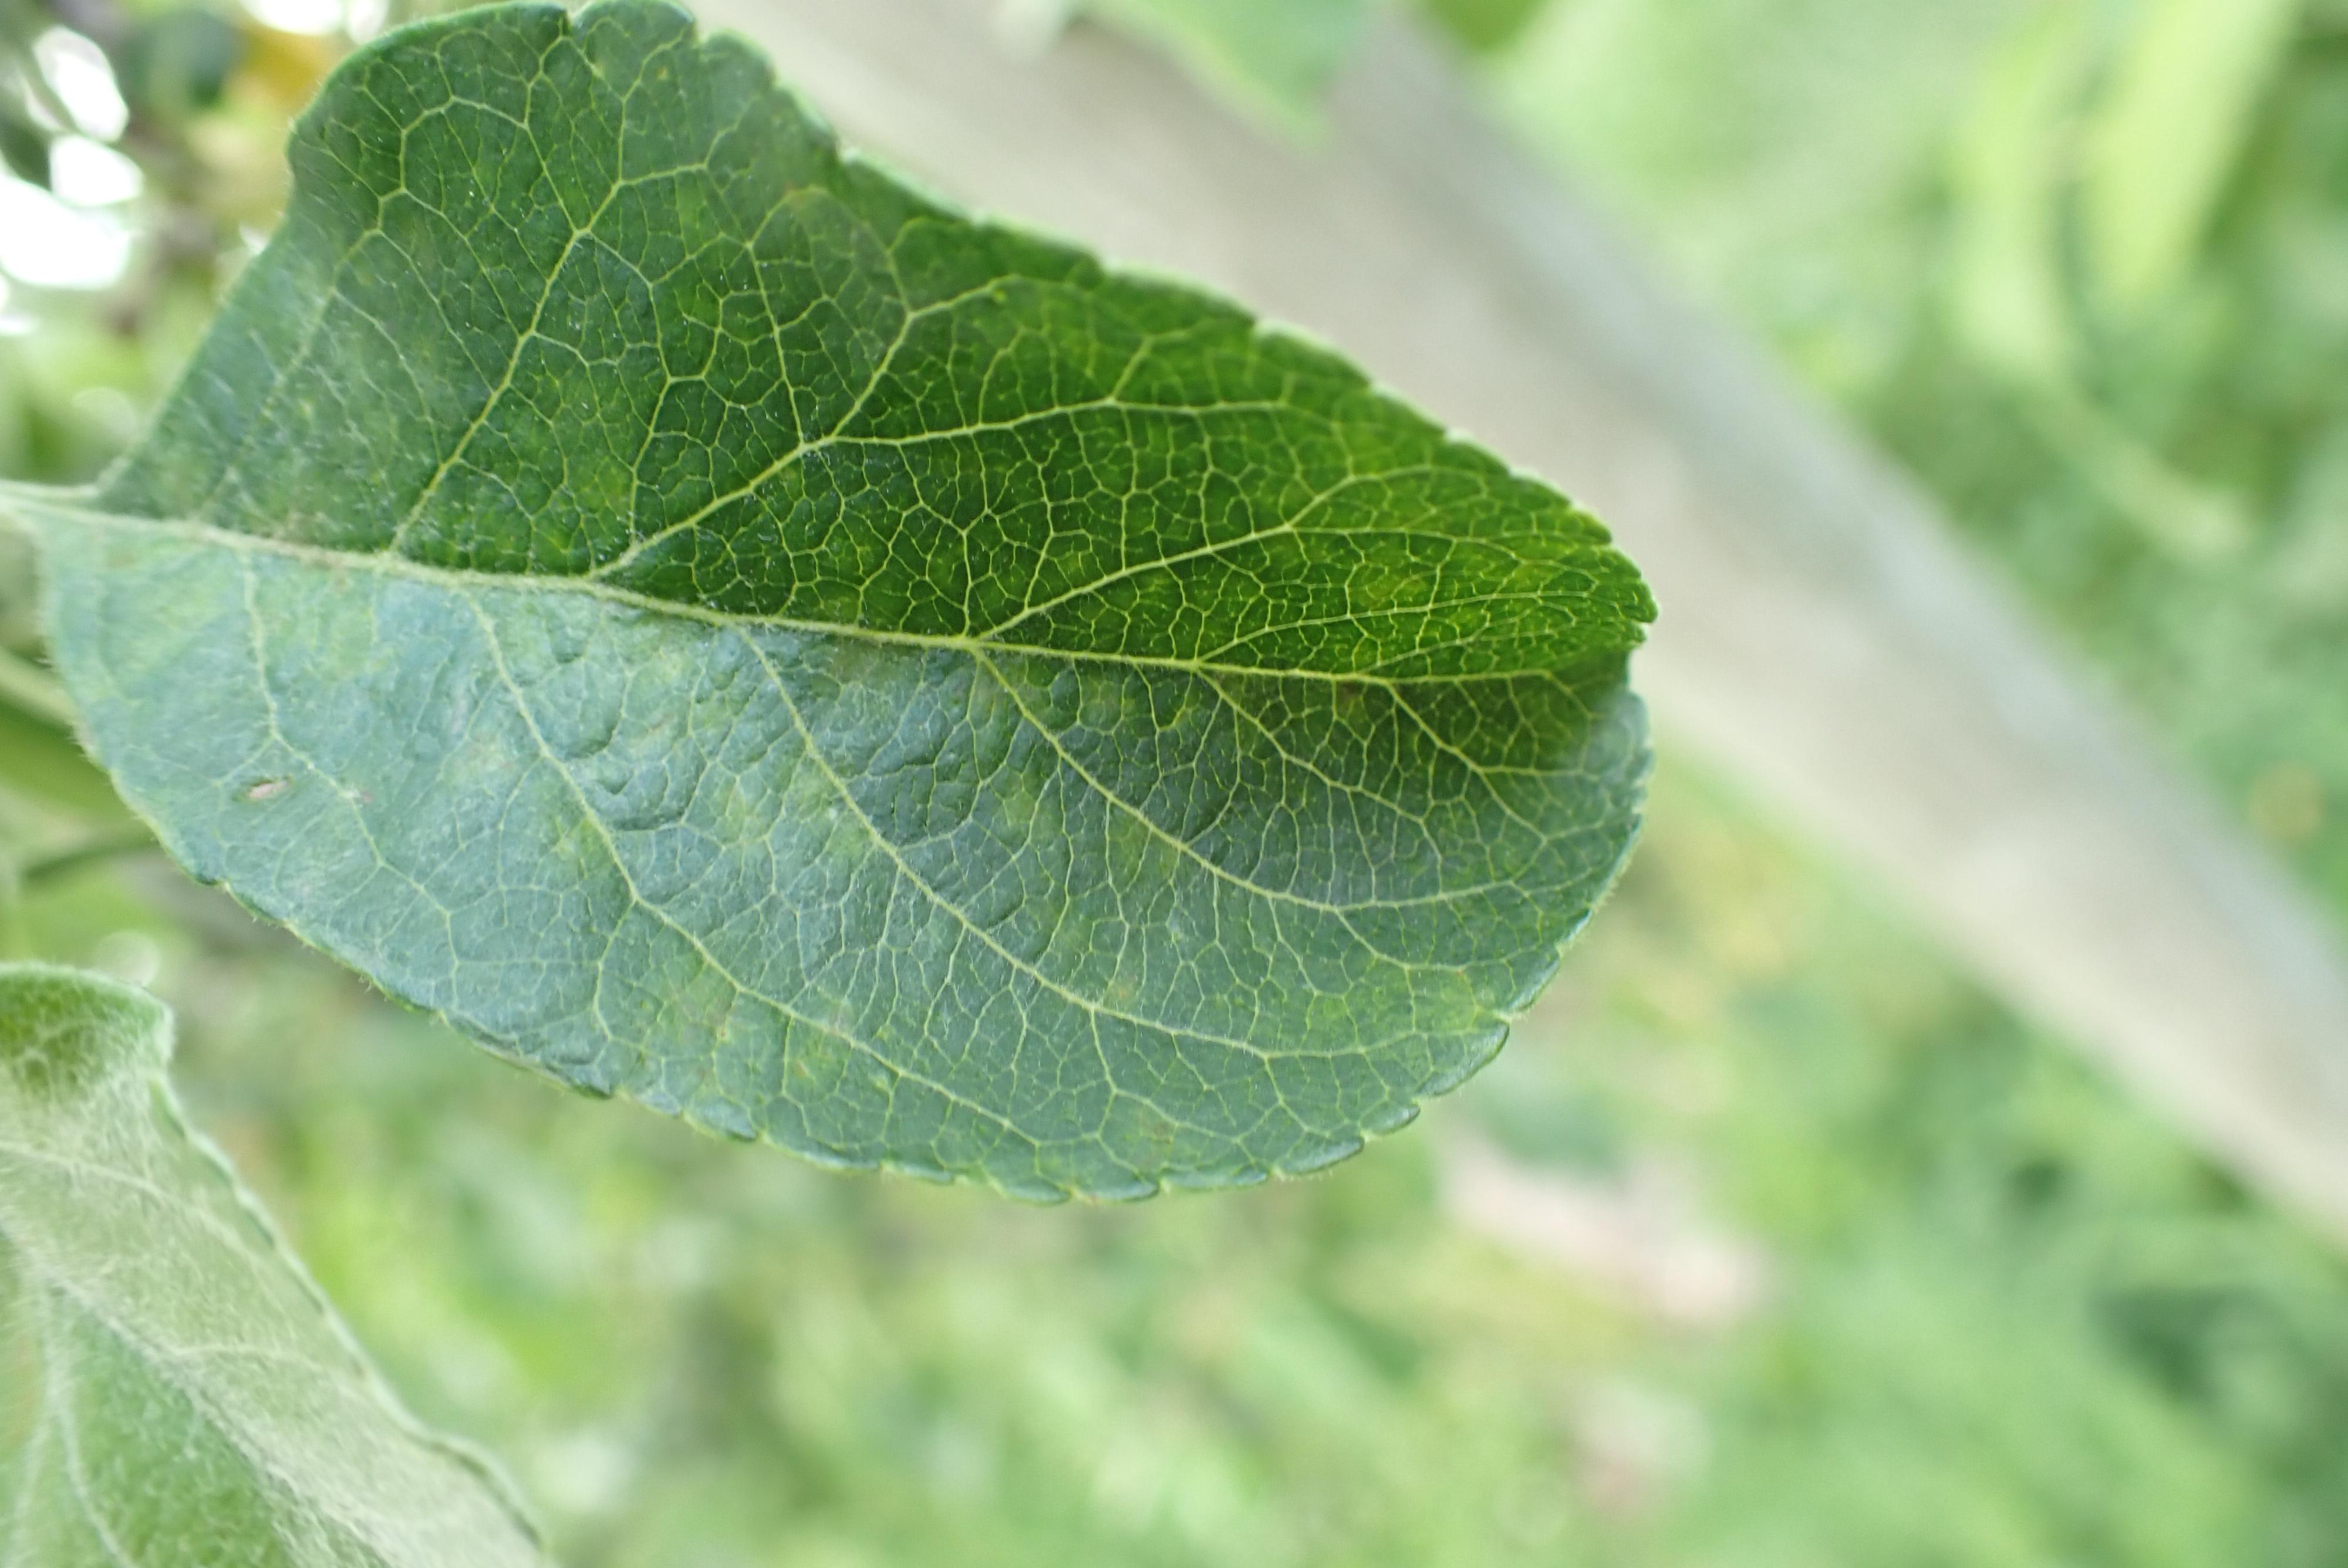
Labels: scab